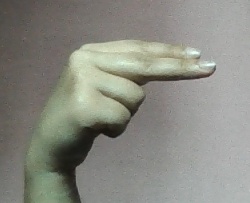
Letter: ain